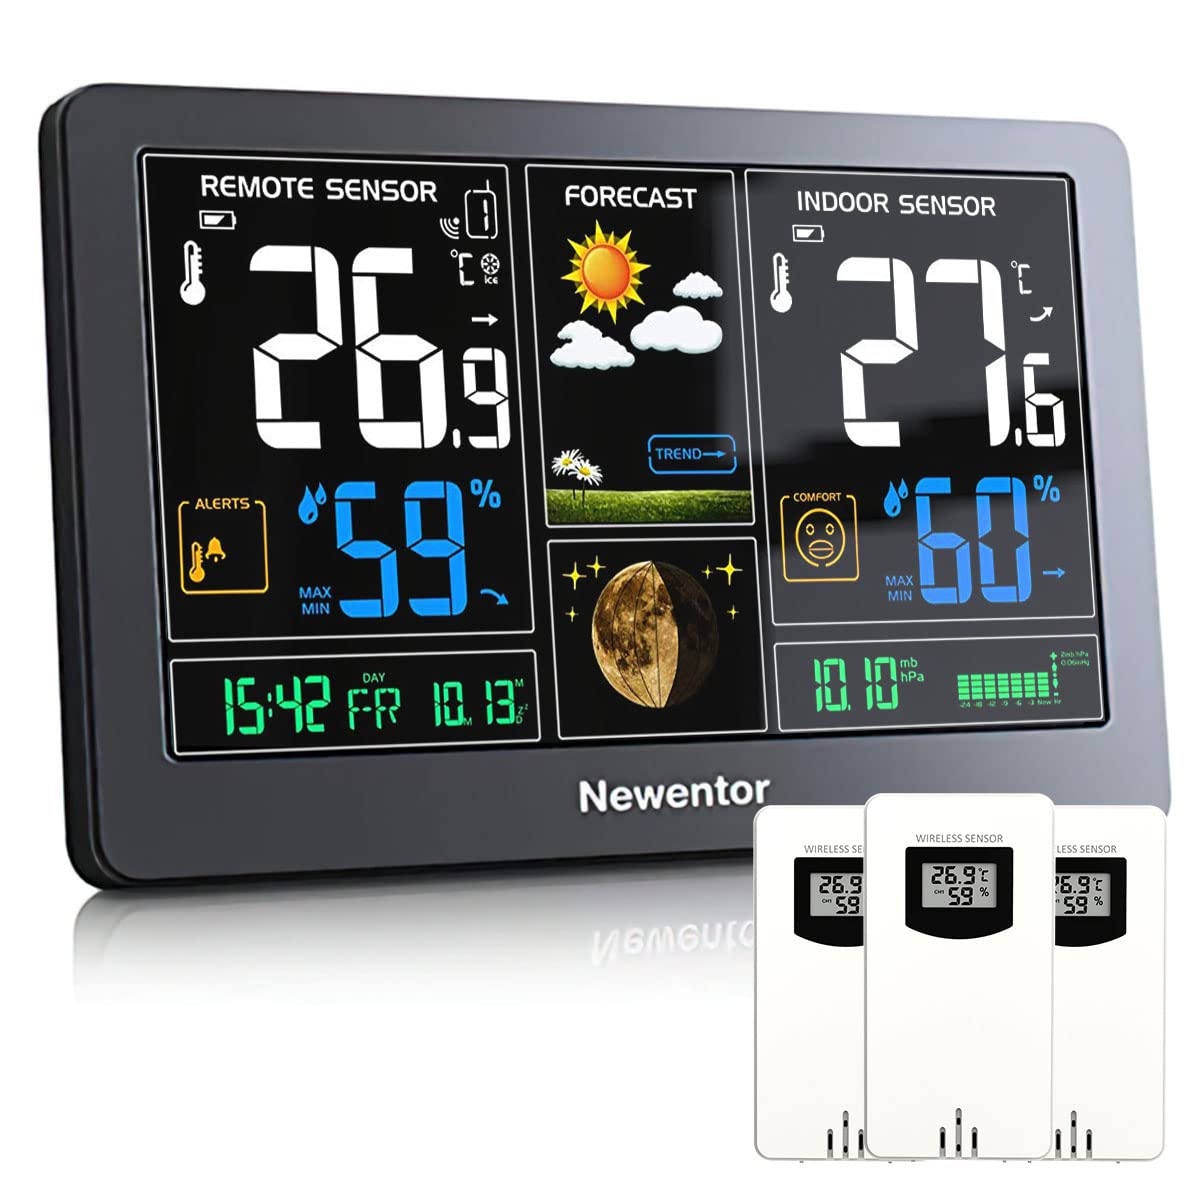
Newentor weather station with 3 outdoor sensors - wireless weather station with weather forecast, temperature alert, DCF radio controlled clock - battery and mains powered, black.
Brand: Buybings
All in view: The color illuminated display provides the measurements in perfect overview. All important weather information is clearly visible at a glance, such as temperature and humidity or moon phases and weather trend.
Weather station for indoor and outdoor use: Wireless transmission of outdoor temperature and humidity via transmitter, with a range of up to 60m. At the same time, the receiving station also measures temperature and humidity, providing 4 measurement results. Never miss any weather changes again!
Multiple operating modes: The thermometer can be operated with a power supply (included), the backlight can be permanently activated and regulated in 5 brightness levels. Optionally, the display can also be completely turned off. In battery operation only (batteries not included), the display backlight lights up 15 seconds after pressing a button.
Radio-controlled clock and alarm clock: not only as a weather station, it also has many time functions. The current time and date are automatically received via the DCF radio signal. A wake-up alarm always wakes you up at the right time from slumber, or the snooze function extends by 5 more minutes for getting up.
Multifunctional radio weather station: The radio weather station predicts animatedly for eight moon phases and weather trends (for the next 24 hours). In addition, for high temperatures - upper and lower limits can be individually programmed for the temperature alarm. Everything you need is in this device!
Category: Hardware > Tools > Measuring Tools & Sensors > Weather Forecasters & Stations